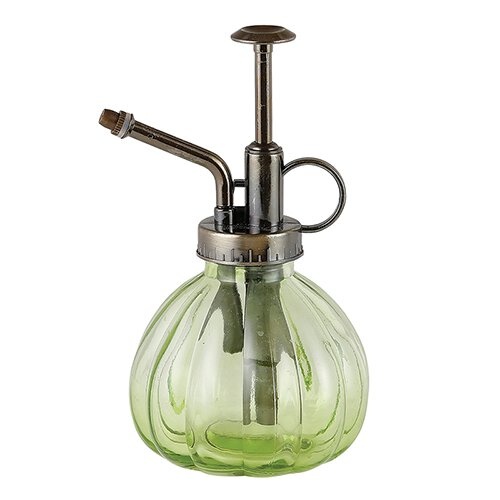
Glass Mister - Green
Save water! Use a mister! The charming way to water your plants. Chic glass mister mists plants using a refillable glass container. Material: Glass/Plastic/Brass Size: 6" H x 3" Bottom Dia
Brand: cordially
Category: Home & Garden > Lawn & Garden > Watering & Irrigation > Watering Can Accessories